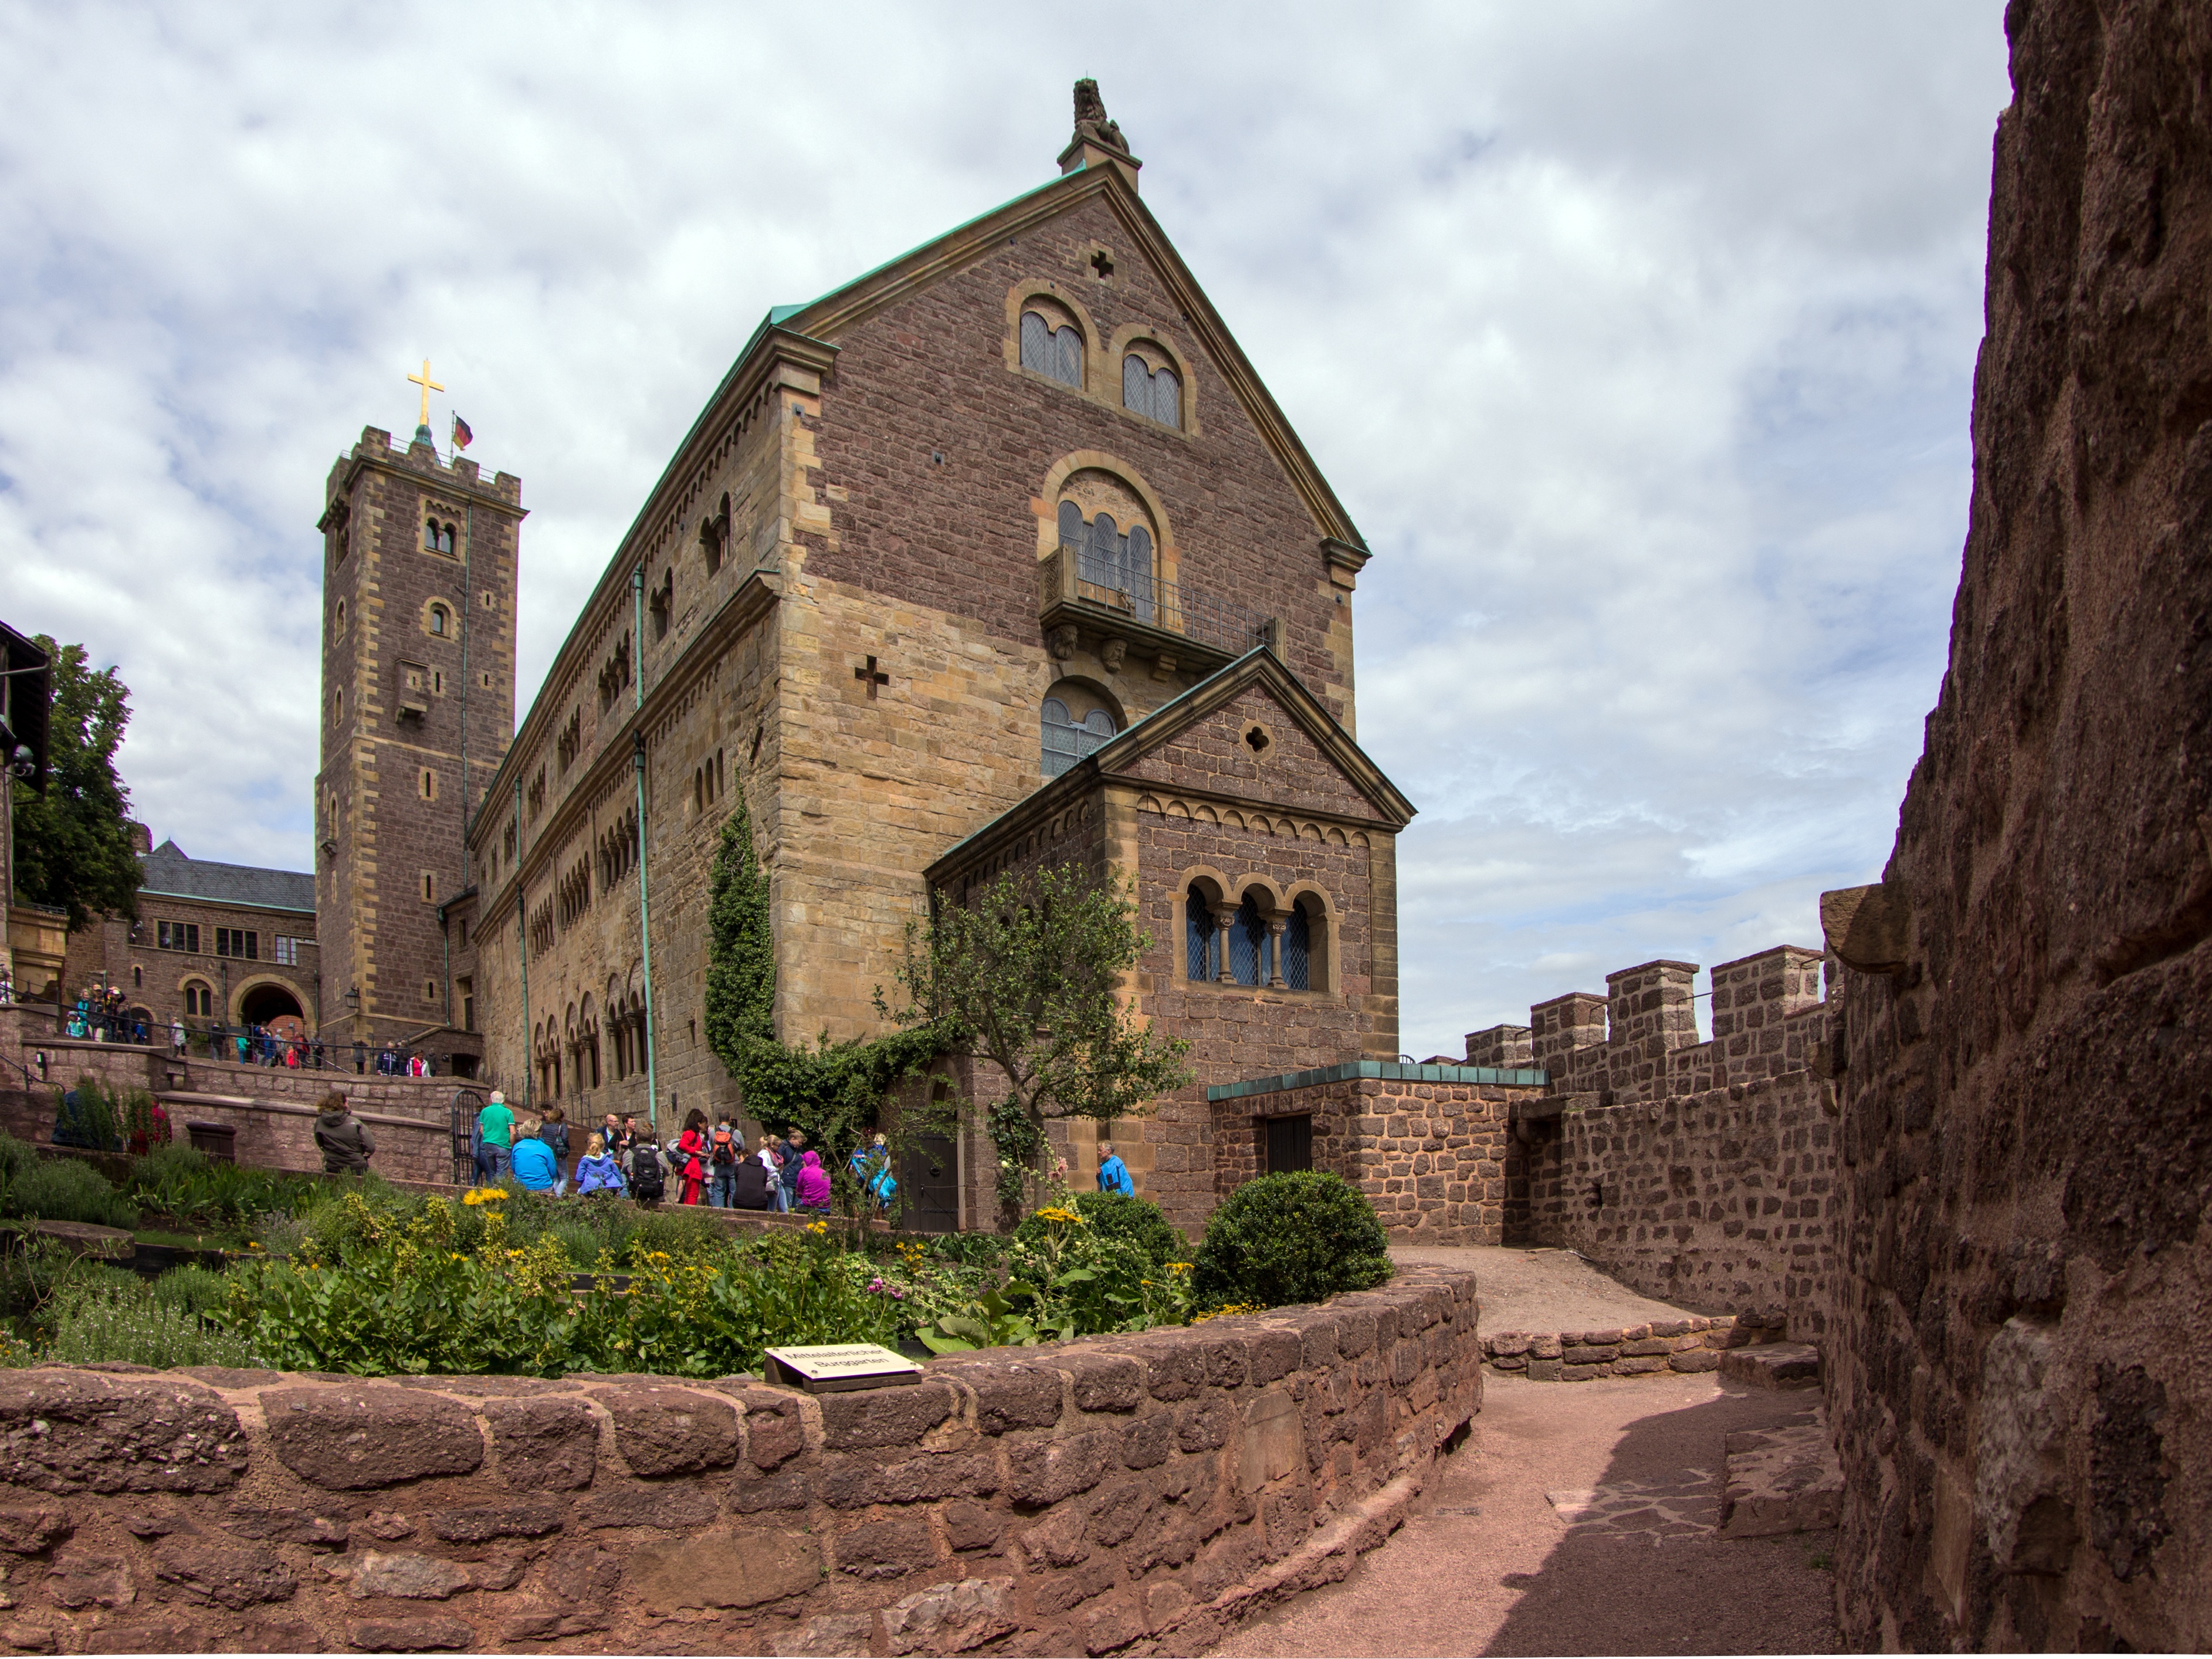
town, building, vacation, village, castle, church, tourism, place of worship, world heritage, ruins, monastery, history, estate, middle ages, eisenach, thuringia germany, wartburg castle, historic site, ancient history, spanish missions in california